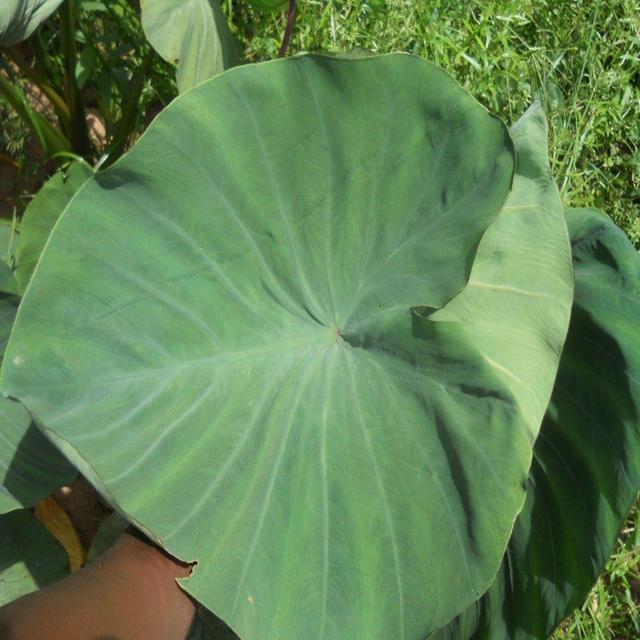
Label: Healthy